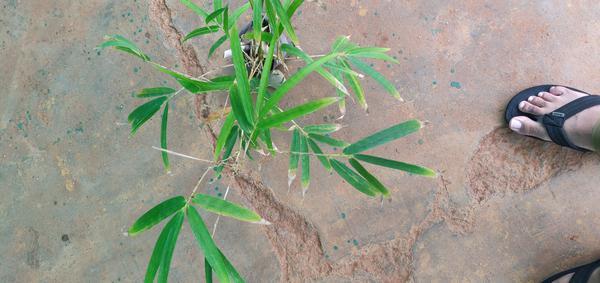
Plant: Bamboo